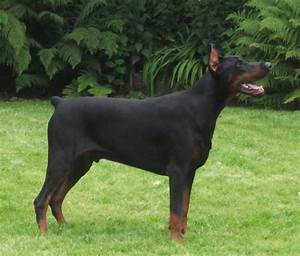
Label: cane